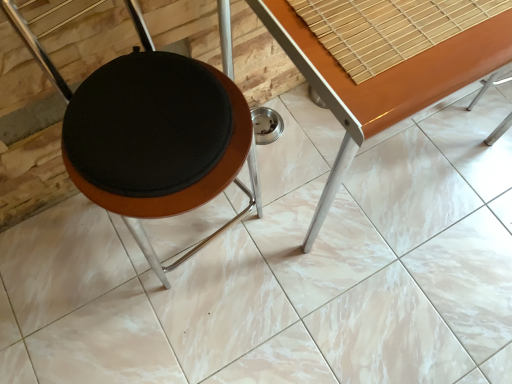
Question: There is one table behind the matte black stool at center. Please locate it and provide its 2D coordinates.
Answer: [(0.748, 0.214)]